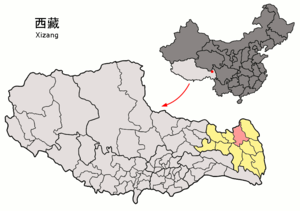
Le district de Karuo ou autrefois Xian de Changdu ou xian de Chamdo, est un district administratif de la région autonome du Tibet en Chine. C'est le centre administratif de la Ville-préfecture de Changdu.